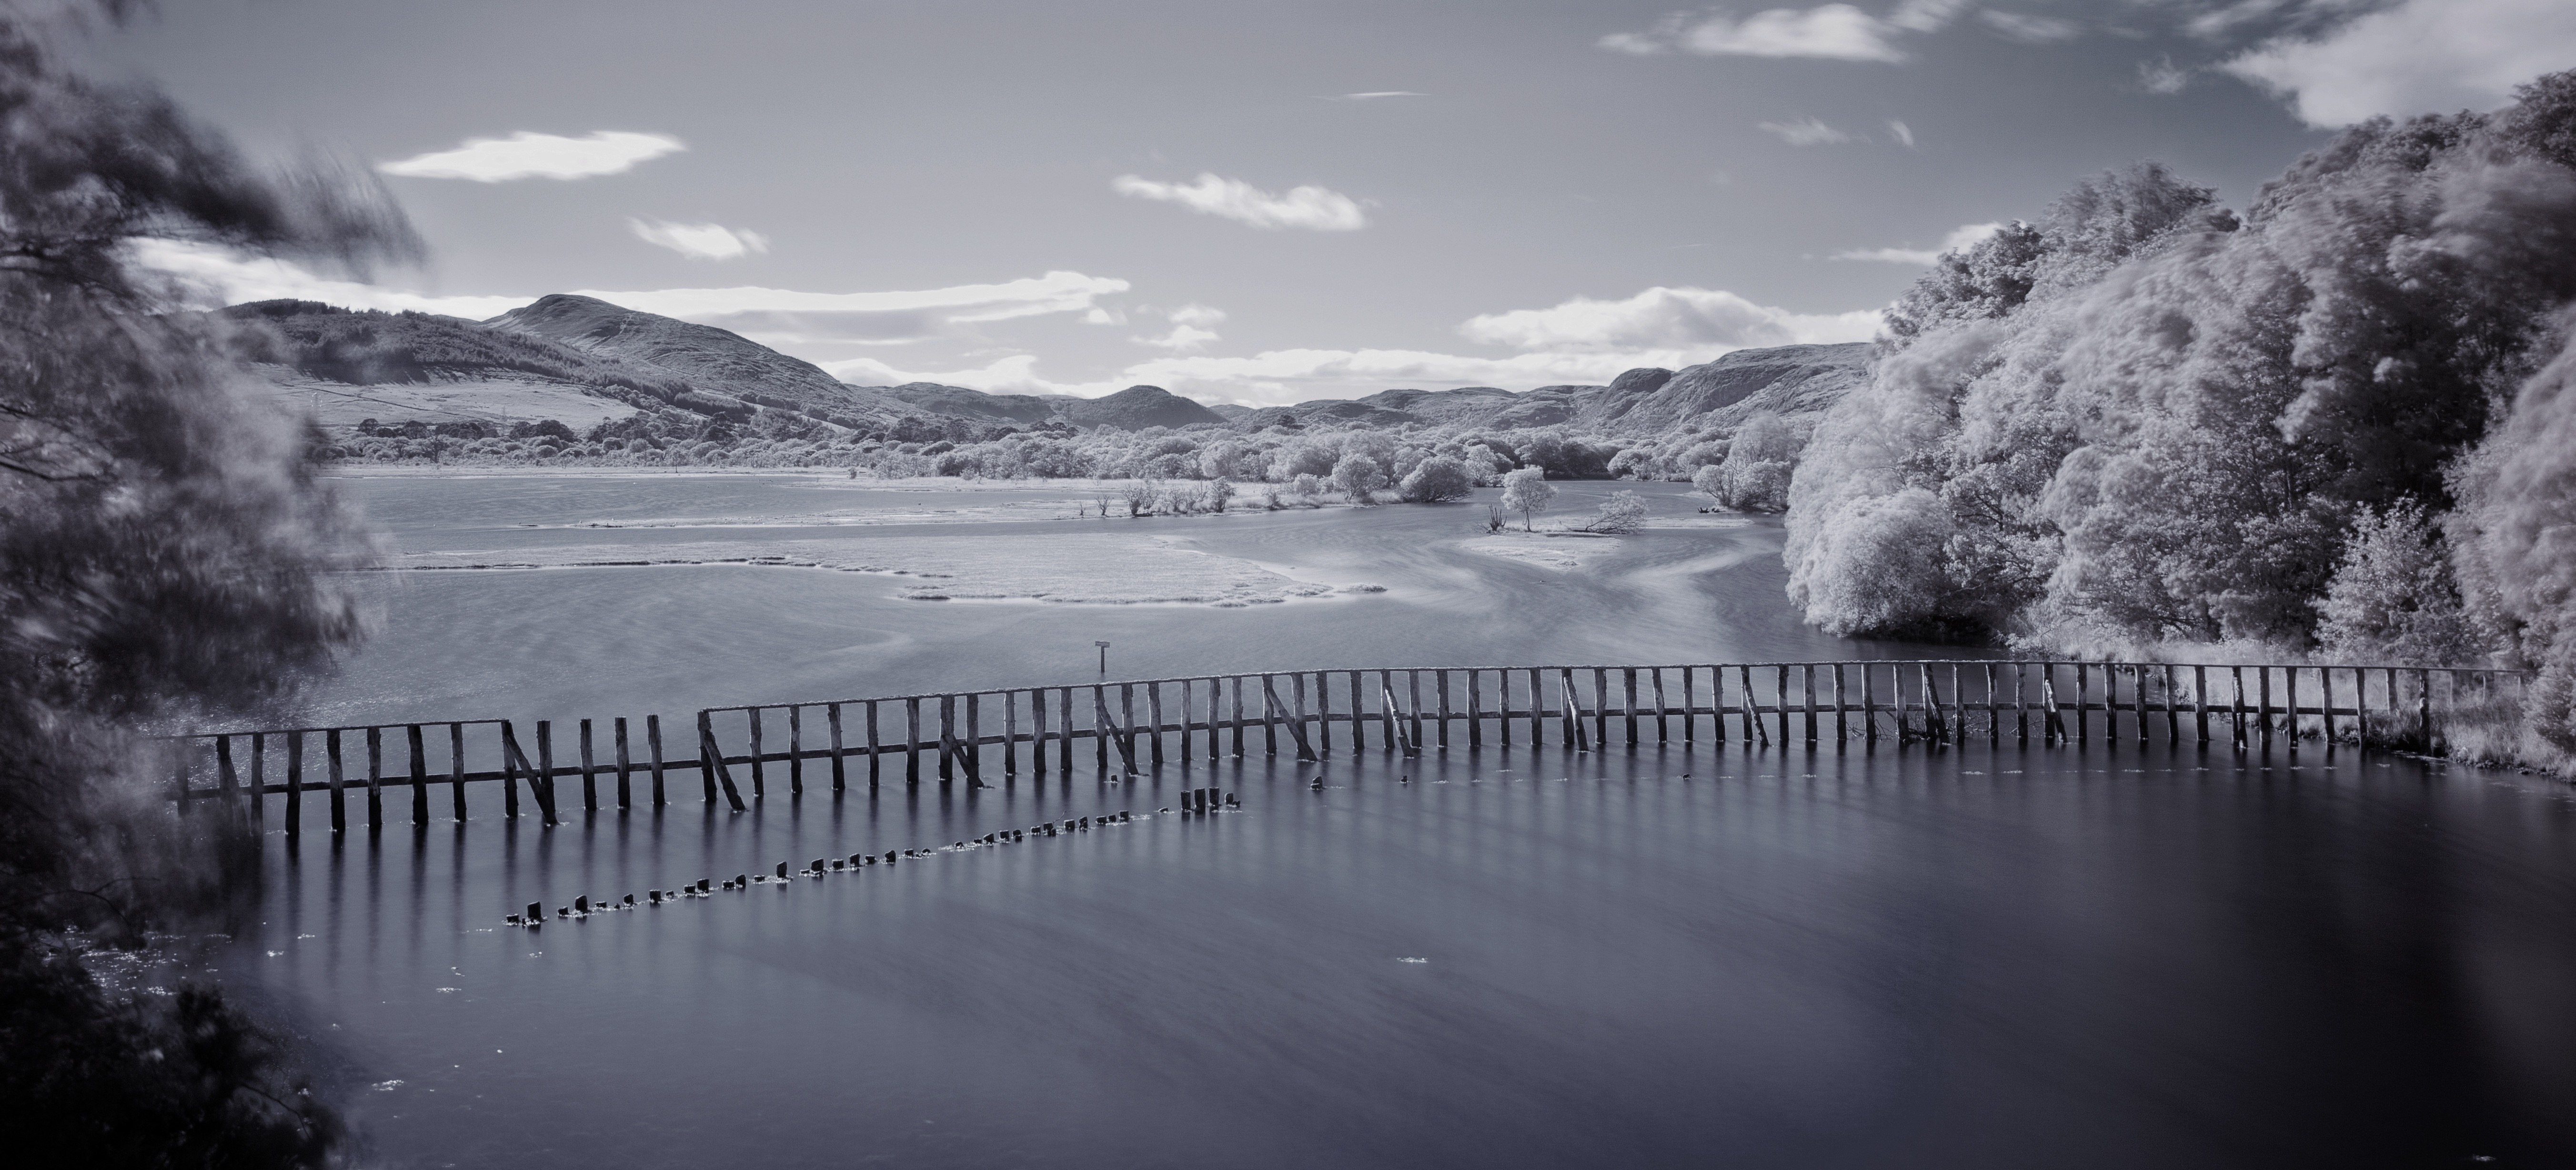
landscape, water, nature, mountain, snow, winter, cloud, black and white, mist, morning, lake, dawn, atmosphere, ice, reflection, red, weather, monochrome, season, scotland, loch, infrared, freezing, infra, monochrome photography, golspie, sutherland, atmospheric phenomenon